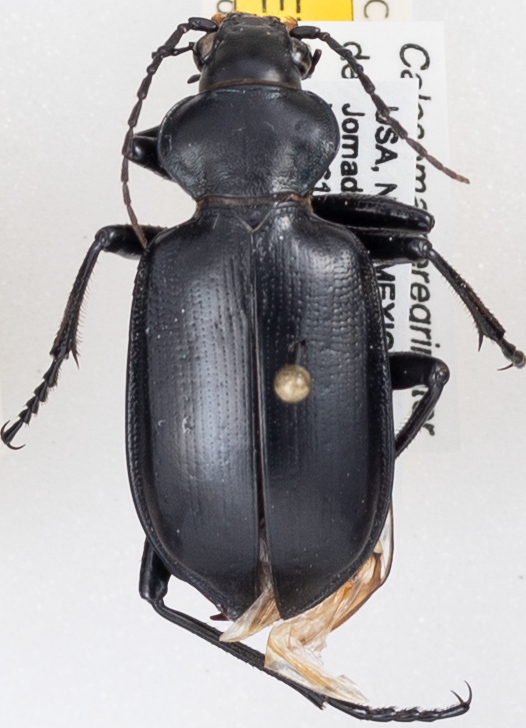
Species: Calosoma peregrinator
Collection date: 2021-08-03
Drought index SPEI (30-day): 0.54
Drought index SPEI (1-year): -1.01
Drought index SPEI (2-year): -0.32